Butterflies of Sri Lanka

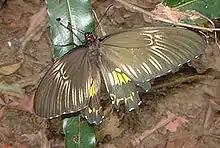
The Ceylon birdwing is the largest butterfly endemic to Sri Lanka.

A majority of endemic species are restricted to the wet zone forests. The Ceylon birdwing is one of the largest endemics of the country and is found in large numbers in the Sinharaja Forest Reserve.